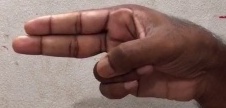
ASL sign: H